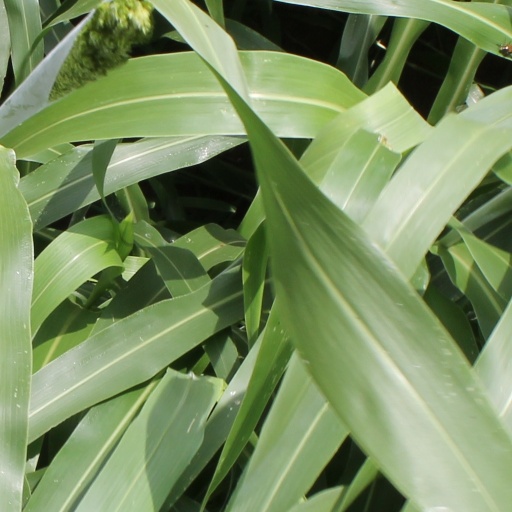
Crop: sorghum